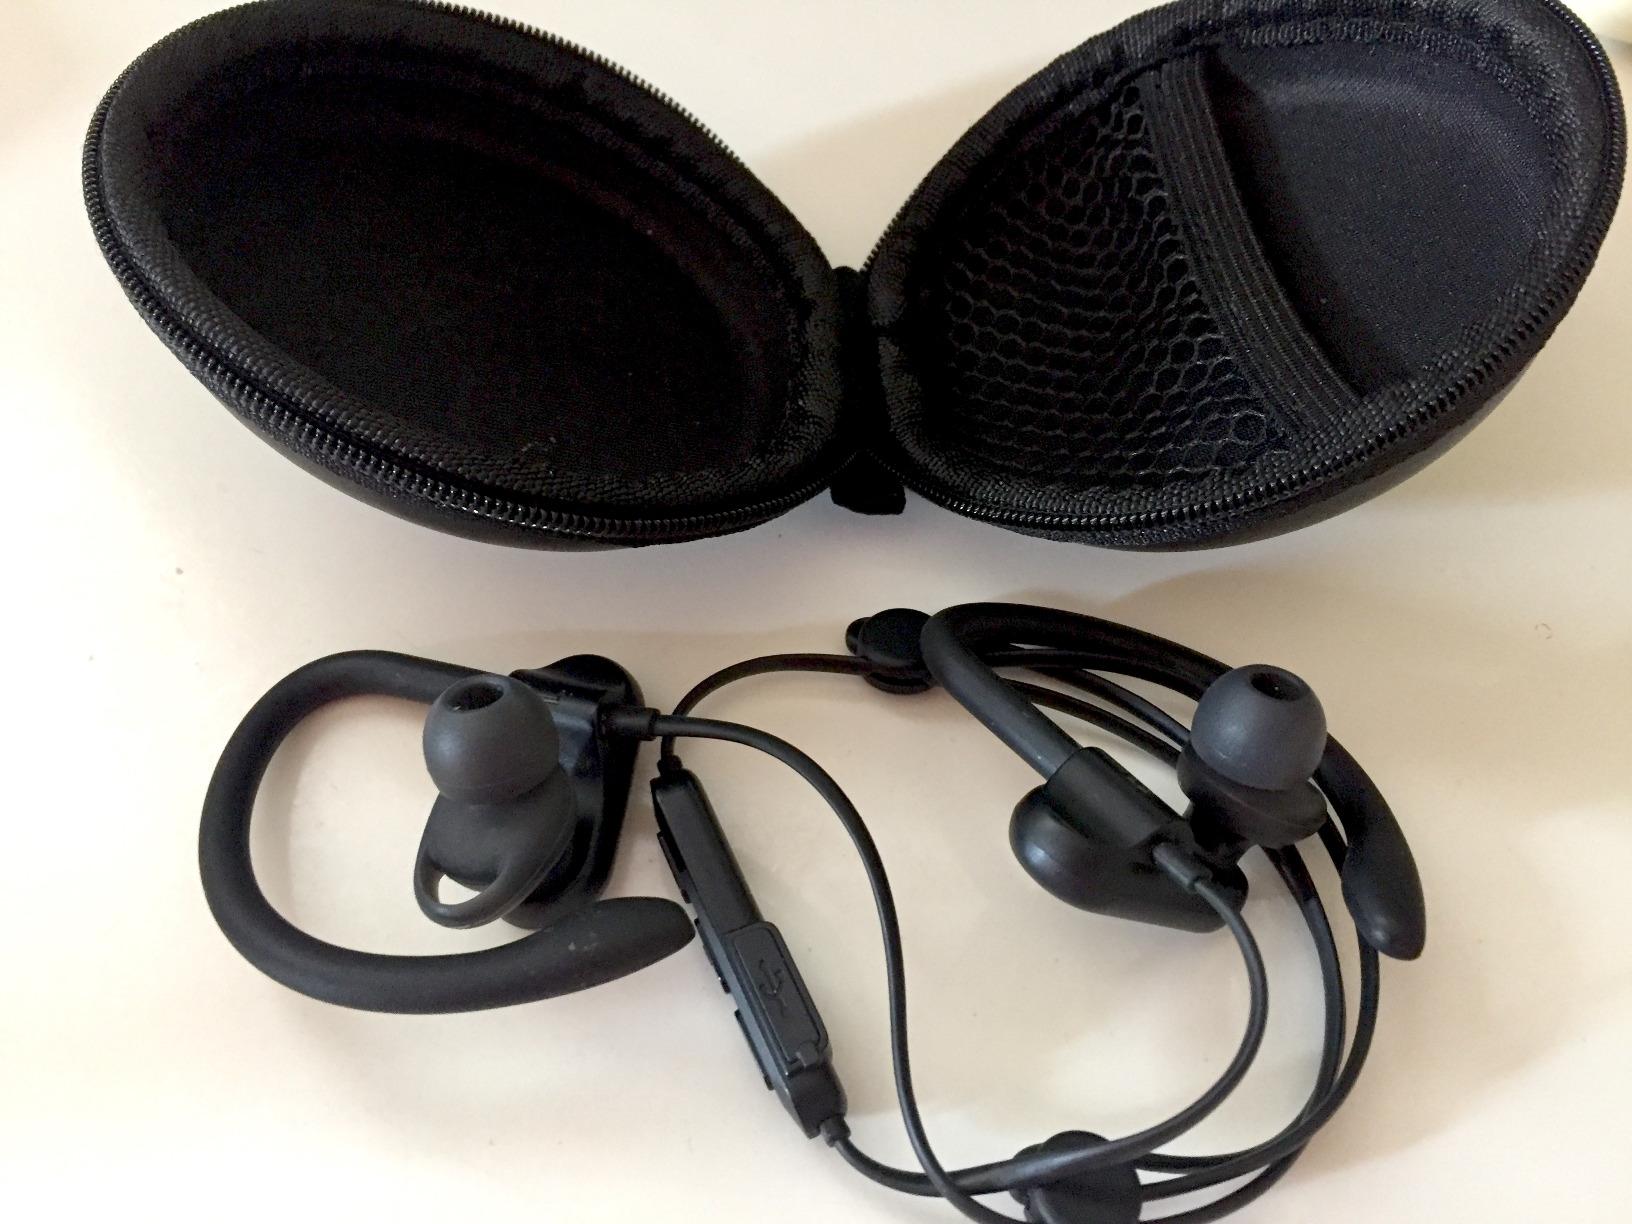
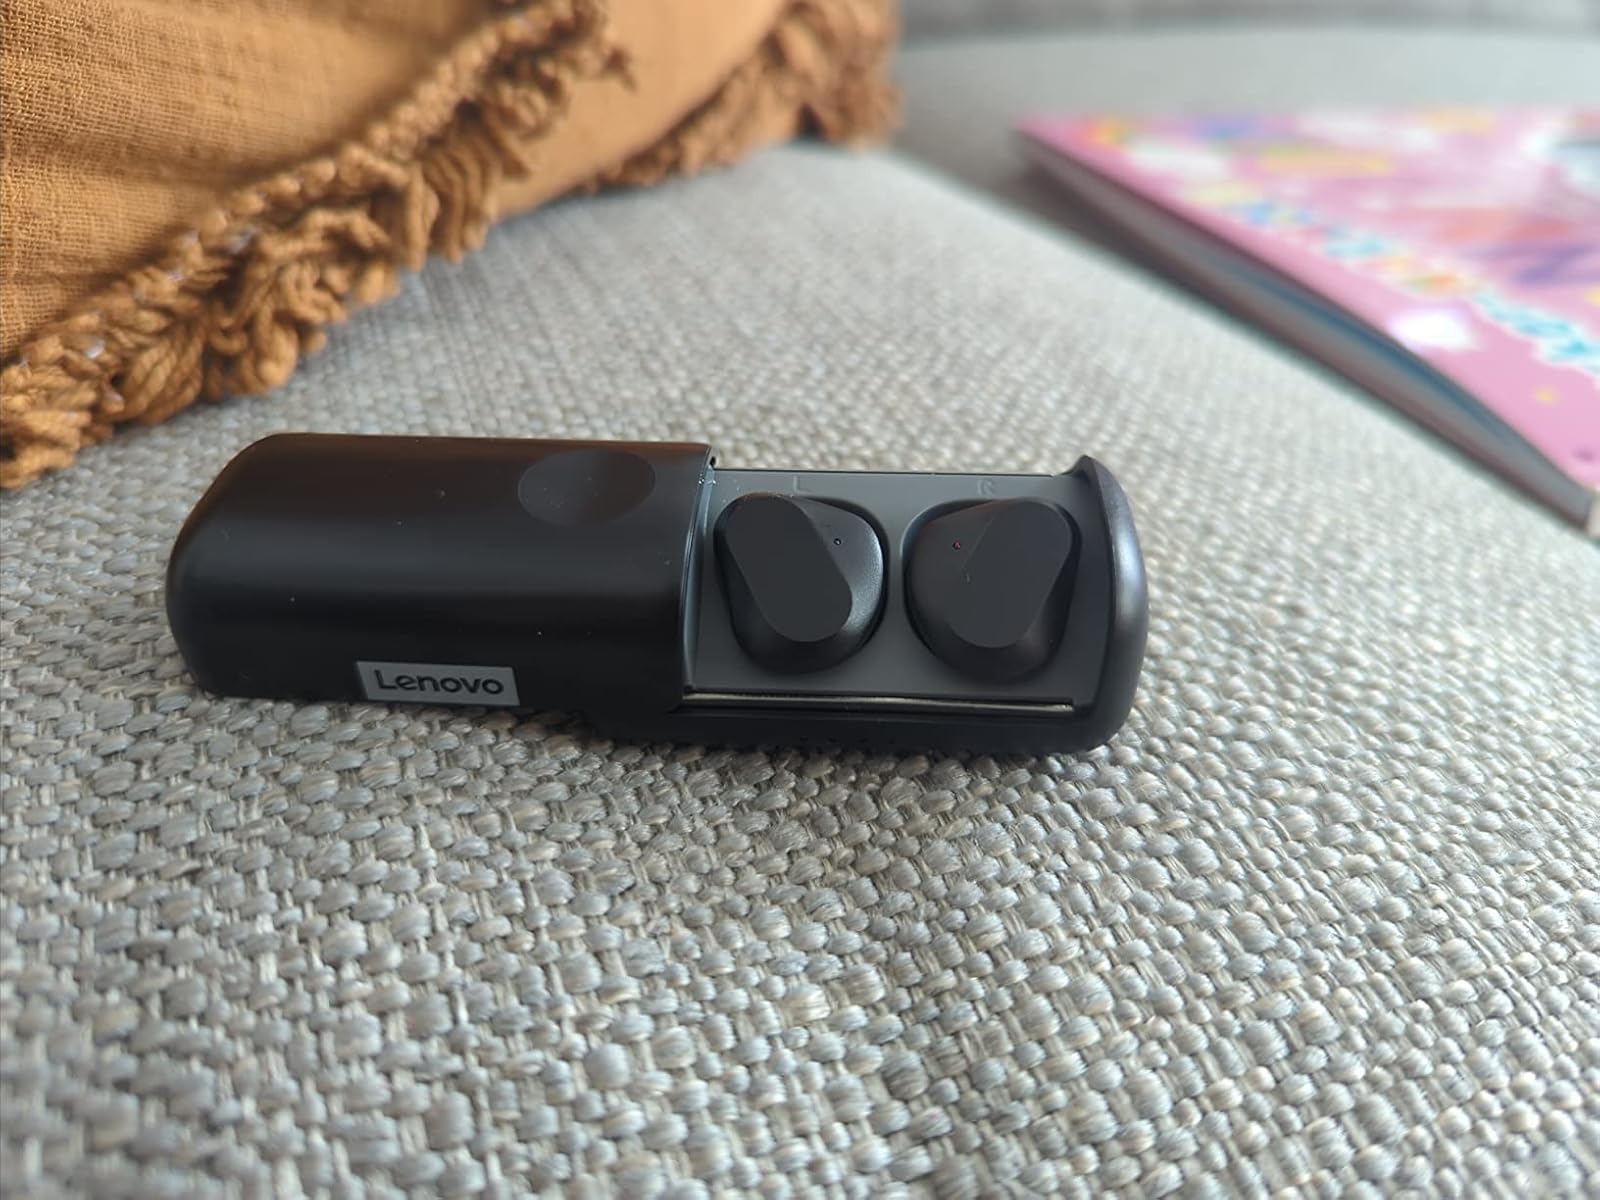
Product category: earbuds
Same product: no